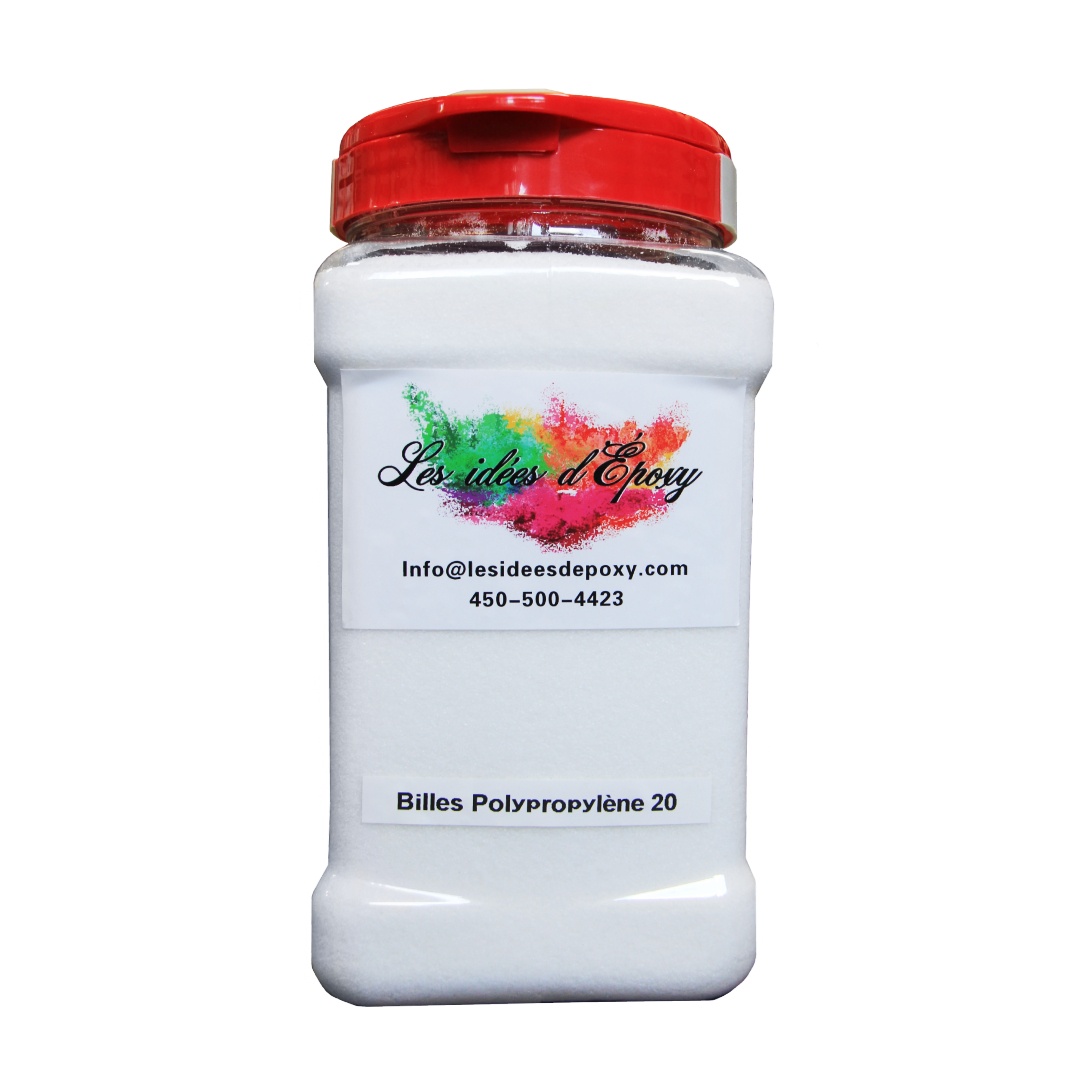
Billes Polypropylène grade 20
Brand: RPM Peinture
Category: Arts & Entertainment > Hobbies & Creative Arts > Arts & Crafts > Art & Crafting Materials > Embellishments & Trims > Sequins & Glitter > Sequins